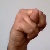
The image shows a hand gesture representing the letter 'N' in Indian Sign Language.